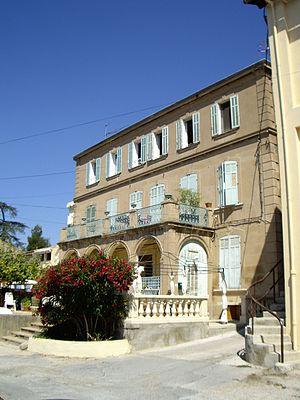
Ancien orphelinat italien, 15 Impasse du Bon Coin, dans le quartier de L'Estaque et le 16e arrondissement de Marseille.
L'Estaque est un quartier du 16ᵉ arrondissement de Marseille, au nord-ouest de la ville. Ses habitants sont les Estaquéens.